Chrislea Airguard

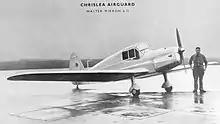
Walter Mikron II and Chrislea L.C.1 Airguard (1938)

It was built in 1938, and registered G-AFIN After a time in private ownership, it was withdrawn from use and stored until the 1970s. It was re-built with a new fuselage, but it remains in private storage (2006), not having flown since World War II.